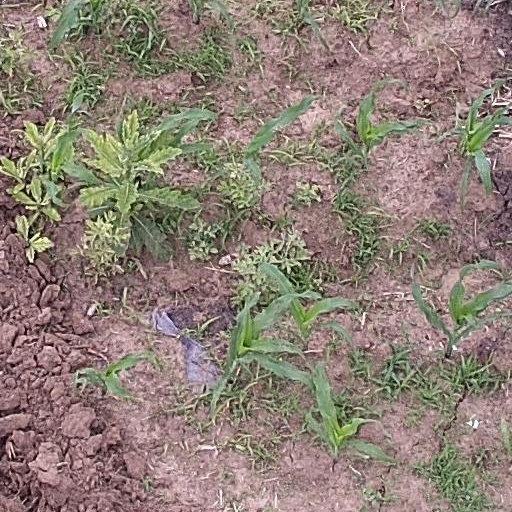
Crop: maize; corn